Salomon Kalou

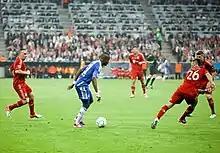
Kalou on the ball in the 2012 UEFA Champions League Final

Following the appointment of Roberto Di Matteo as interim manager, Kalou fought his way back into the first-team squad; under André Villas-Boas, he was frozen out, only making four starts in over seven months. Kalou scored his first goal in the season's edition of the FA Cup when Chelsea defeated Leicester City 5–2 at Stamford Bridge. This goal put him alongside Sergio Agüero as the only players to score in the Premier League, League Cup, FA Cup and Champions League in the season. Kalou then netted a vital away goal in the first leg of their Champions League quarter-final clash with Benfica after some great work from strike partner Fernando Torres. Chelsea won the game 1–0. Kalou's goal against Benfica was his 58th for the club. On 29 March 2012, he claimed he had been frozen out by former Chelsea manager André Villas-Boas. On 21 April, Kalou made his 250th appearance for Chelsea in a 0–0 draw away to rivals Arsenal. He started both the 2012 FA Cup Final and Champions League final, both of which were Chelsea victories.